Kharkiv Oblast

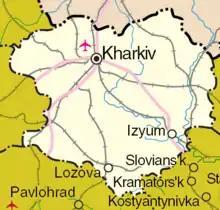
Detailed map of Kharkiv Oblast

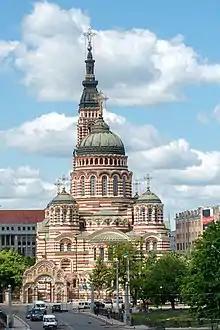
Annunciation Orthodox Cathedral is one of the tallest Orthodox churches in the world. It was completed on 2 October 1888.

During the Ukrainian War of Independence, the region suffered greatly from the Red Terror, thousands of peasants were killed by order of the local communist leader and the head of the Kharkiv Cheka, Stepan Sayenko .